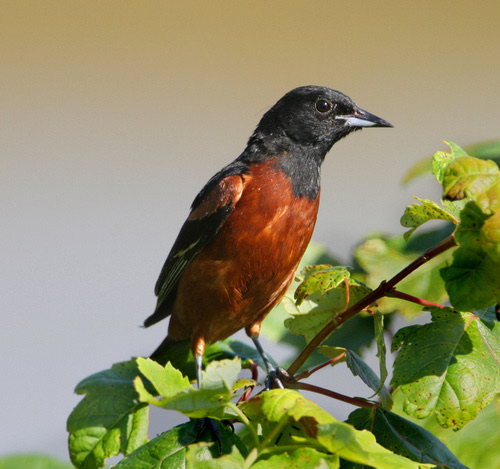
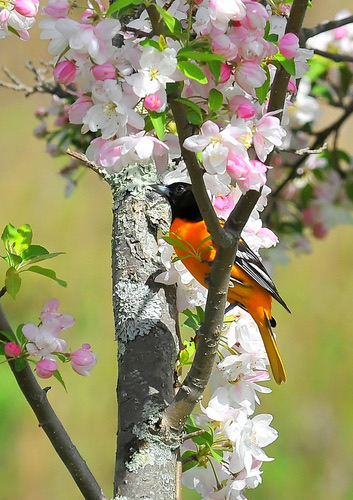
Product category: misc
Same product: yes